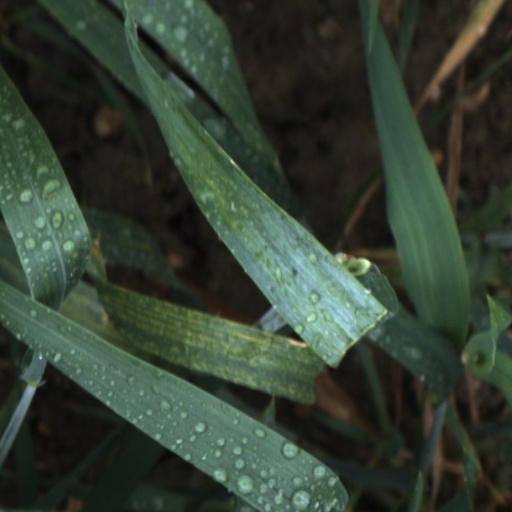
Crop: wheat